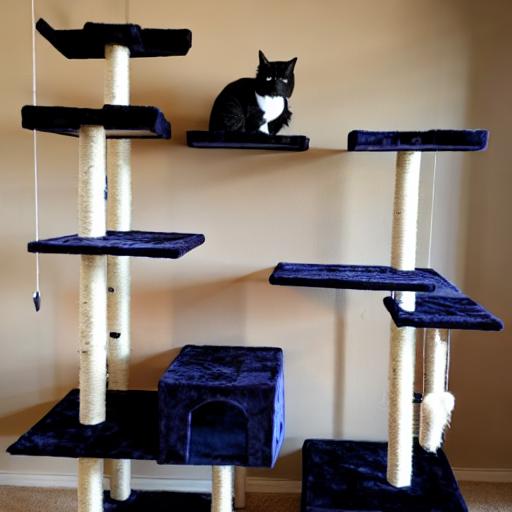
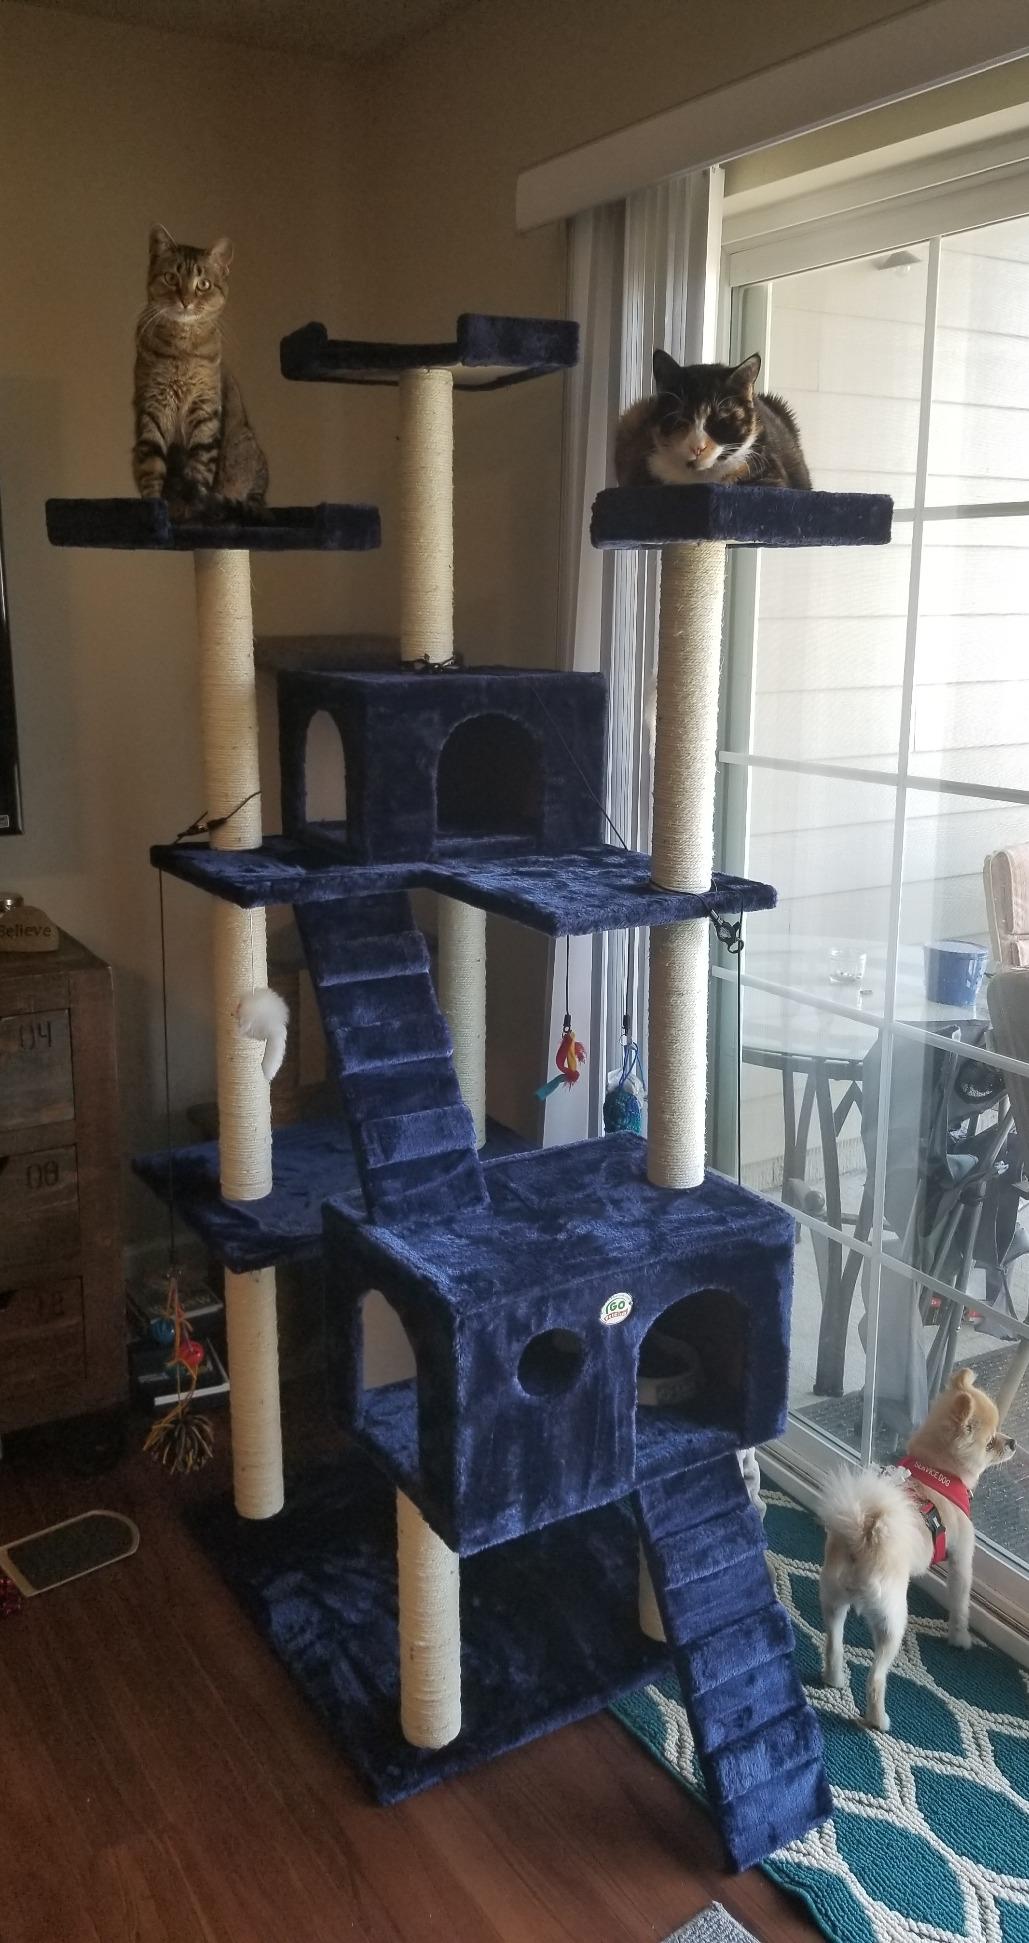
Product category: items_cat tree
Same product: no